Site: saxony
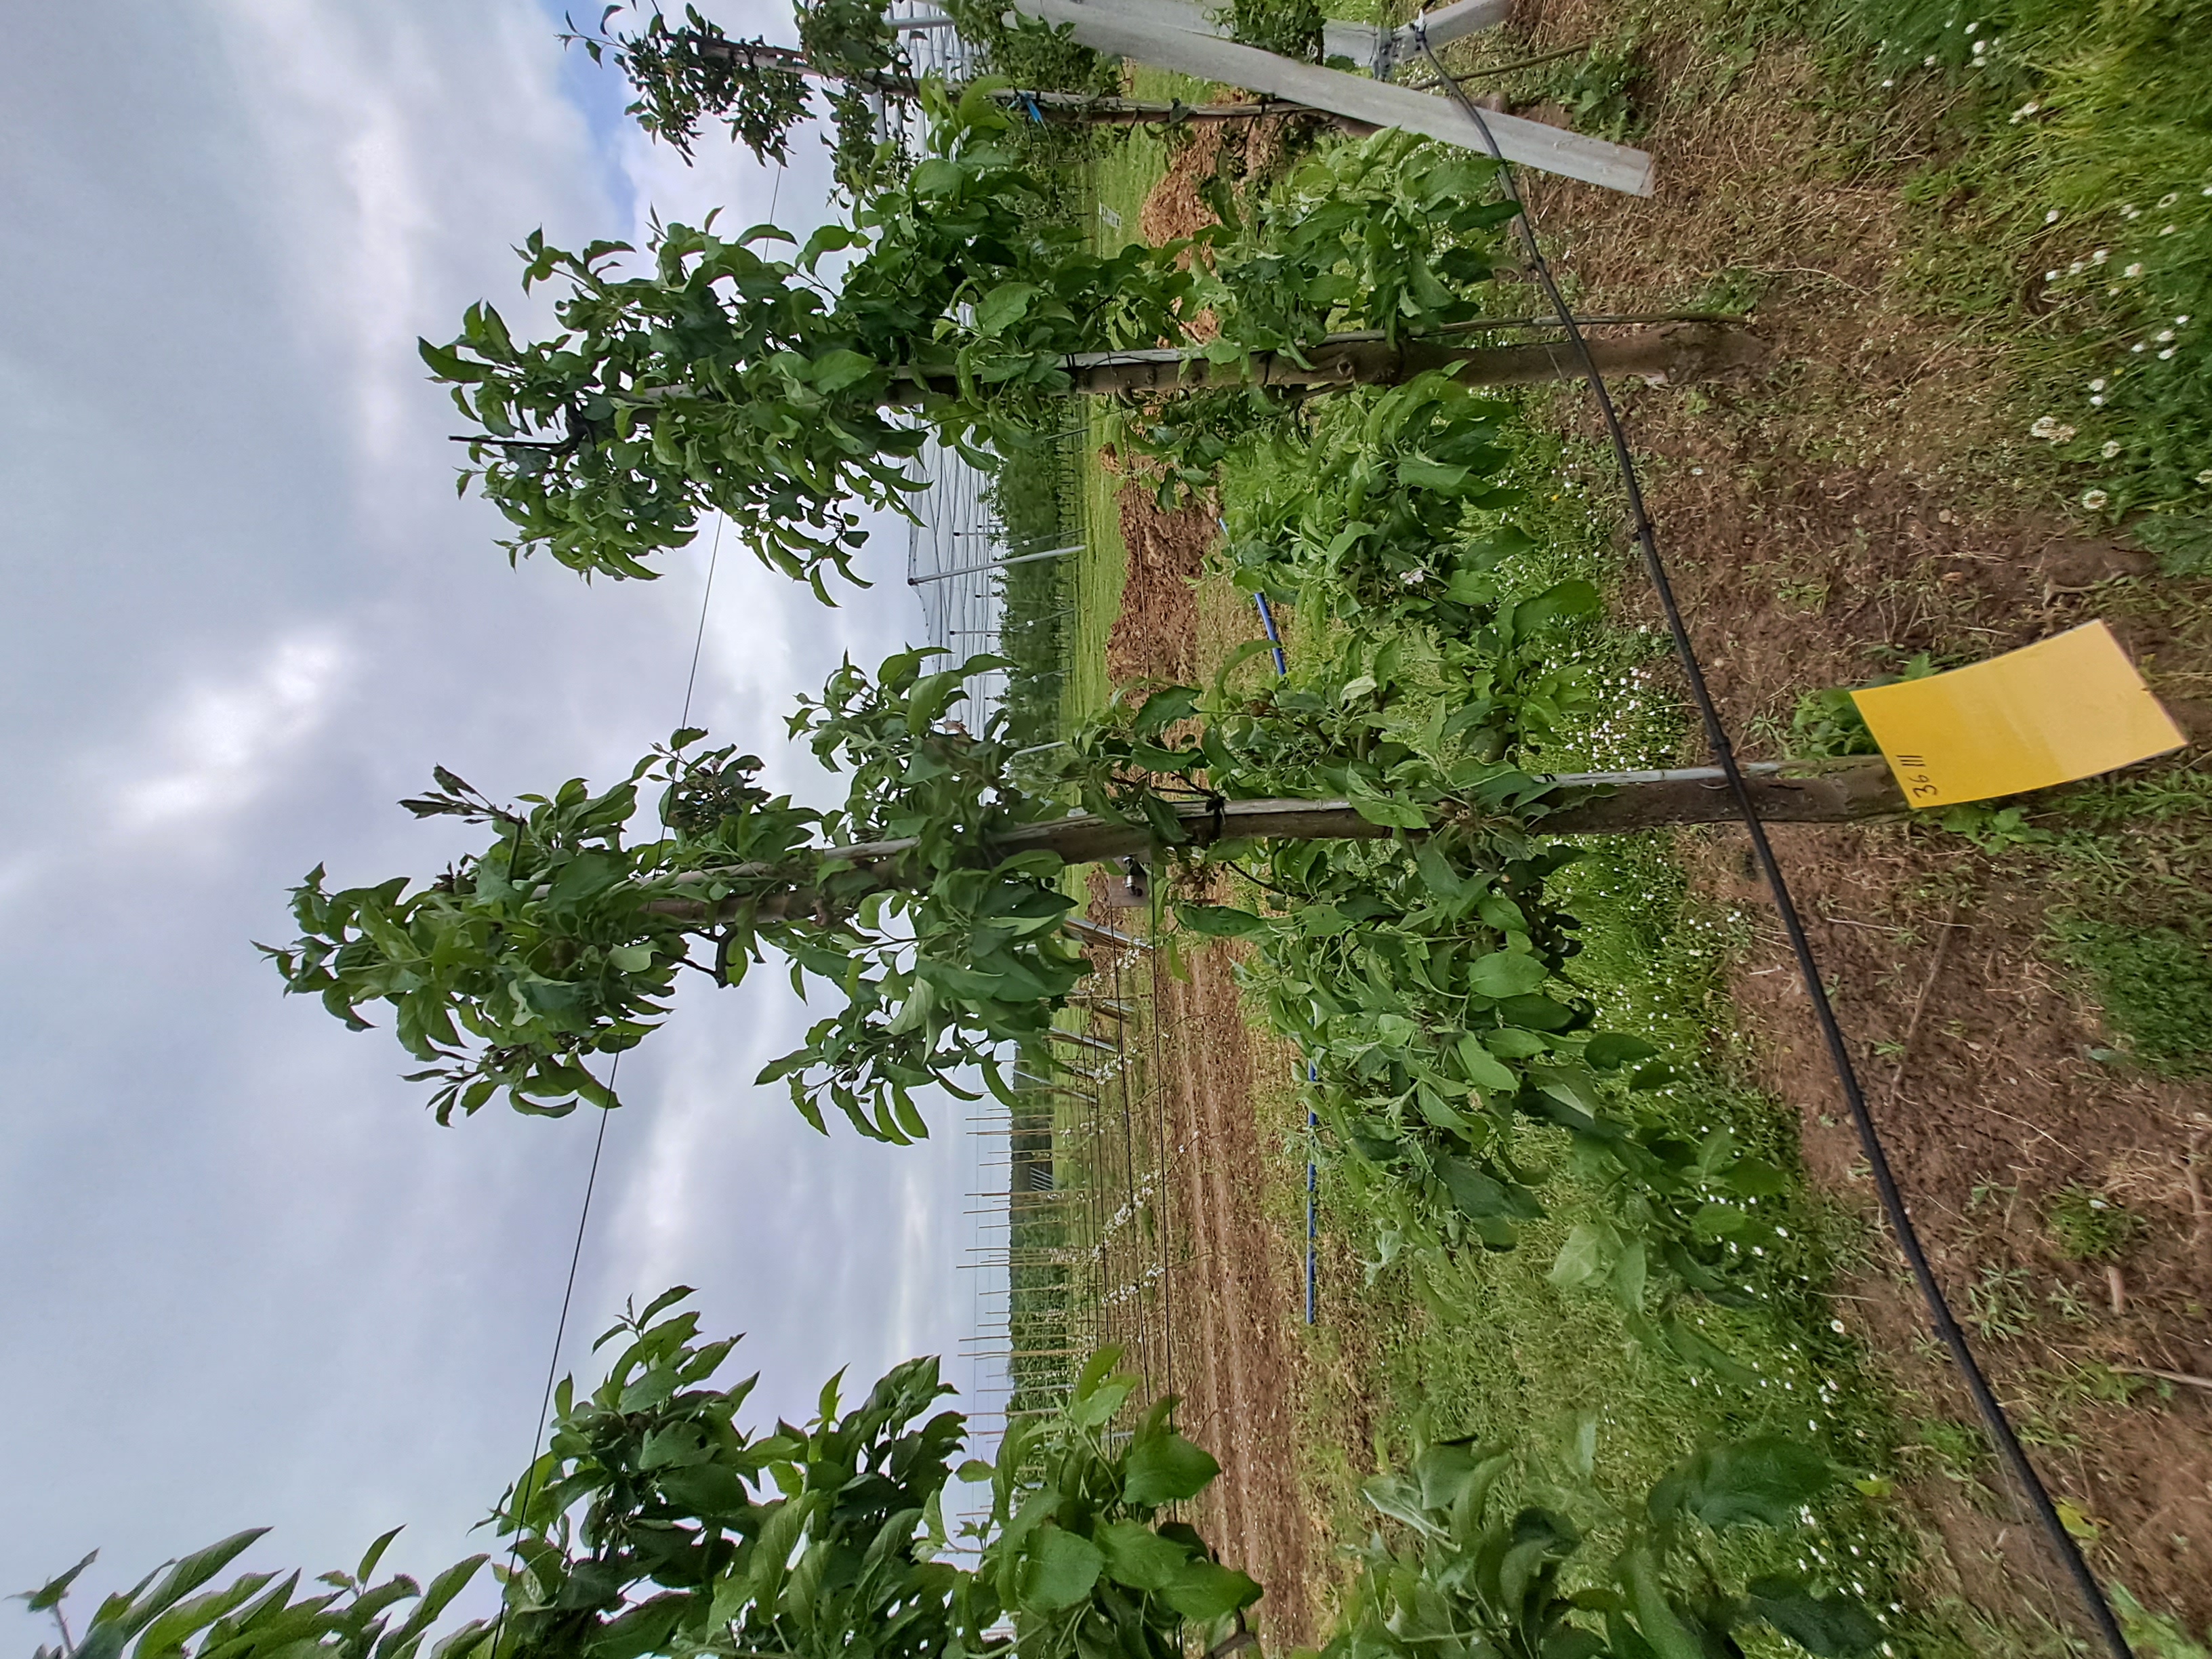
Growth stage (BBCH 71/72): Development of fruit